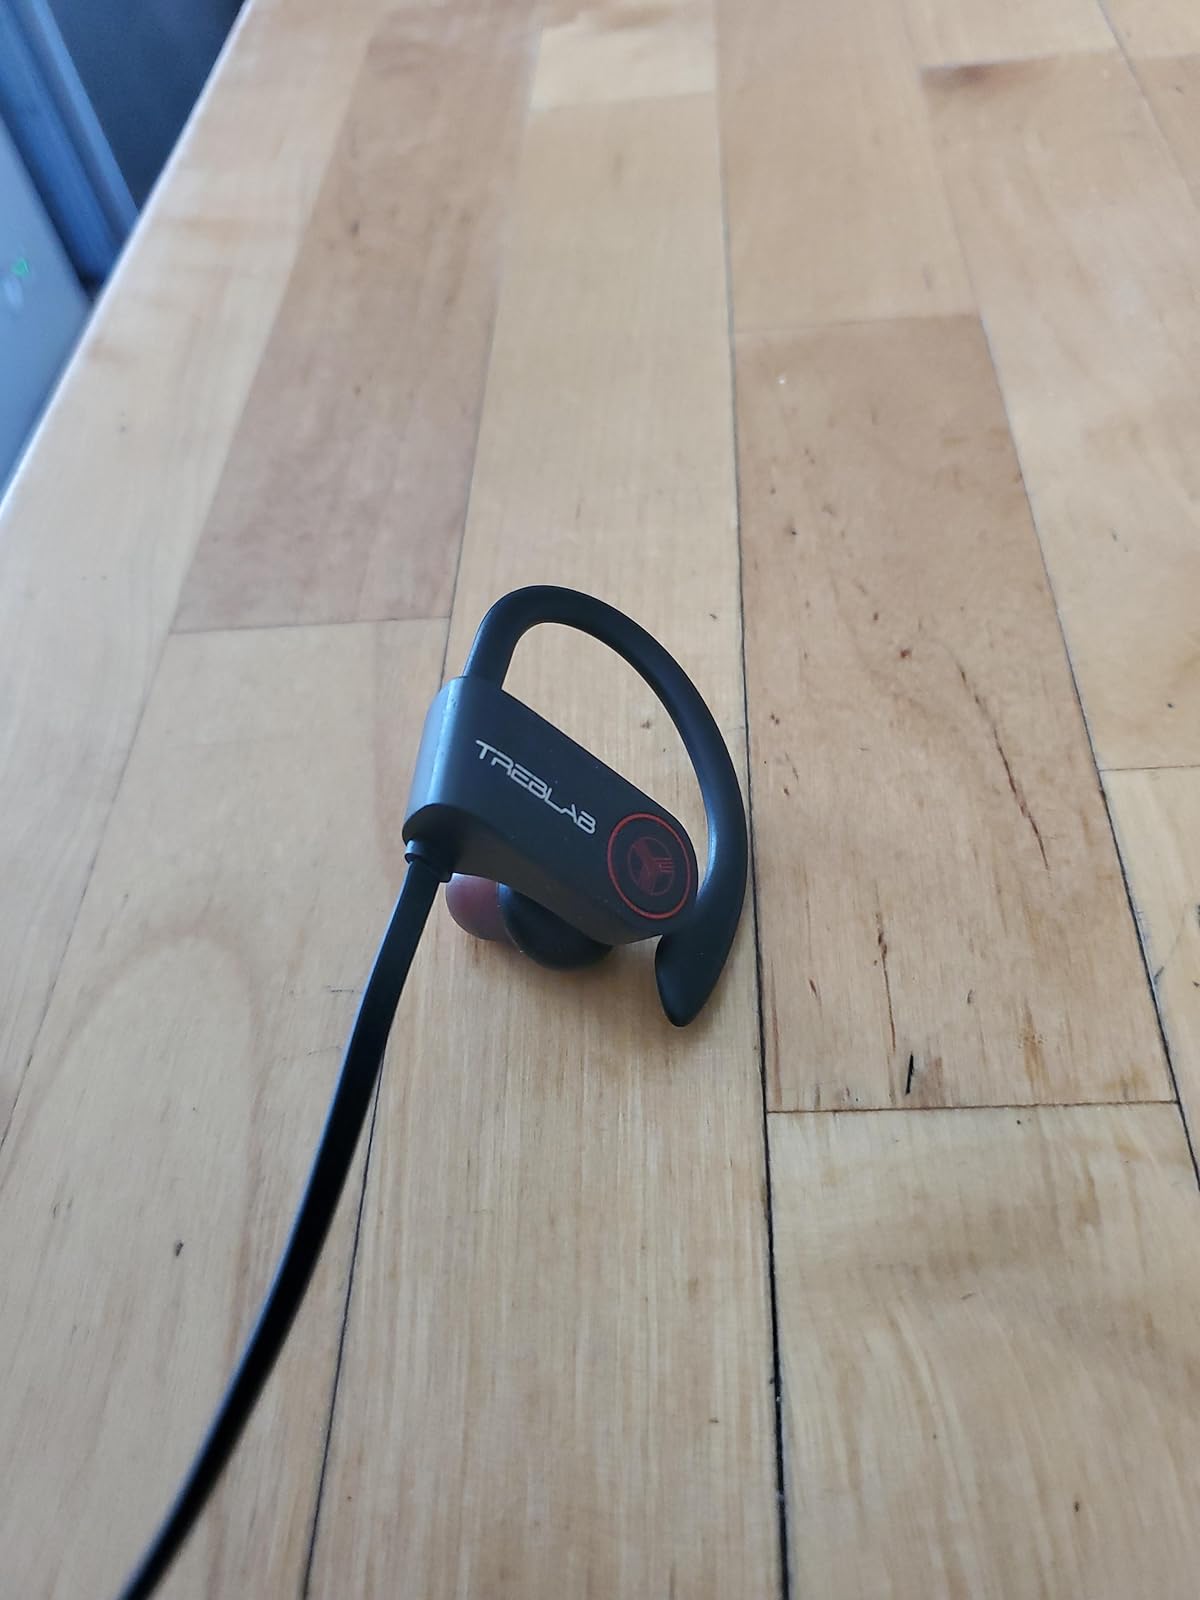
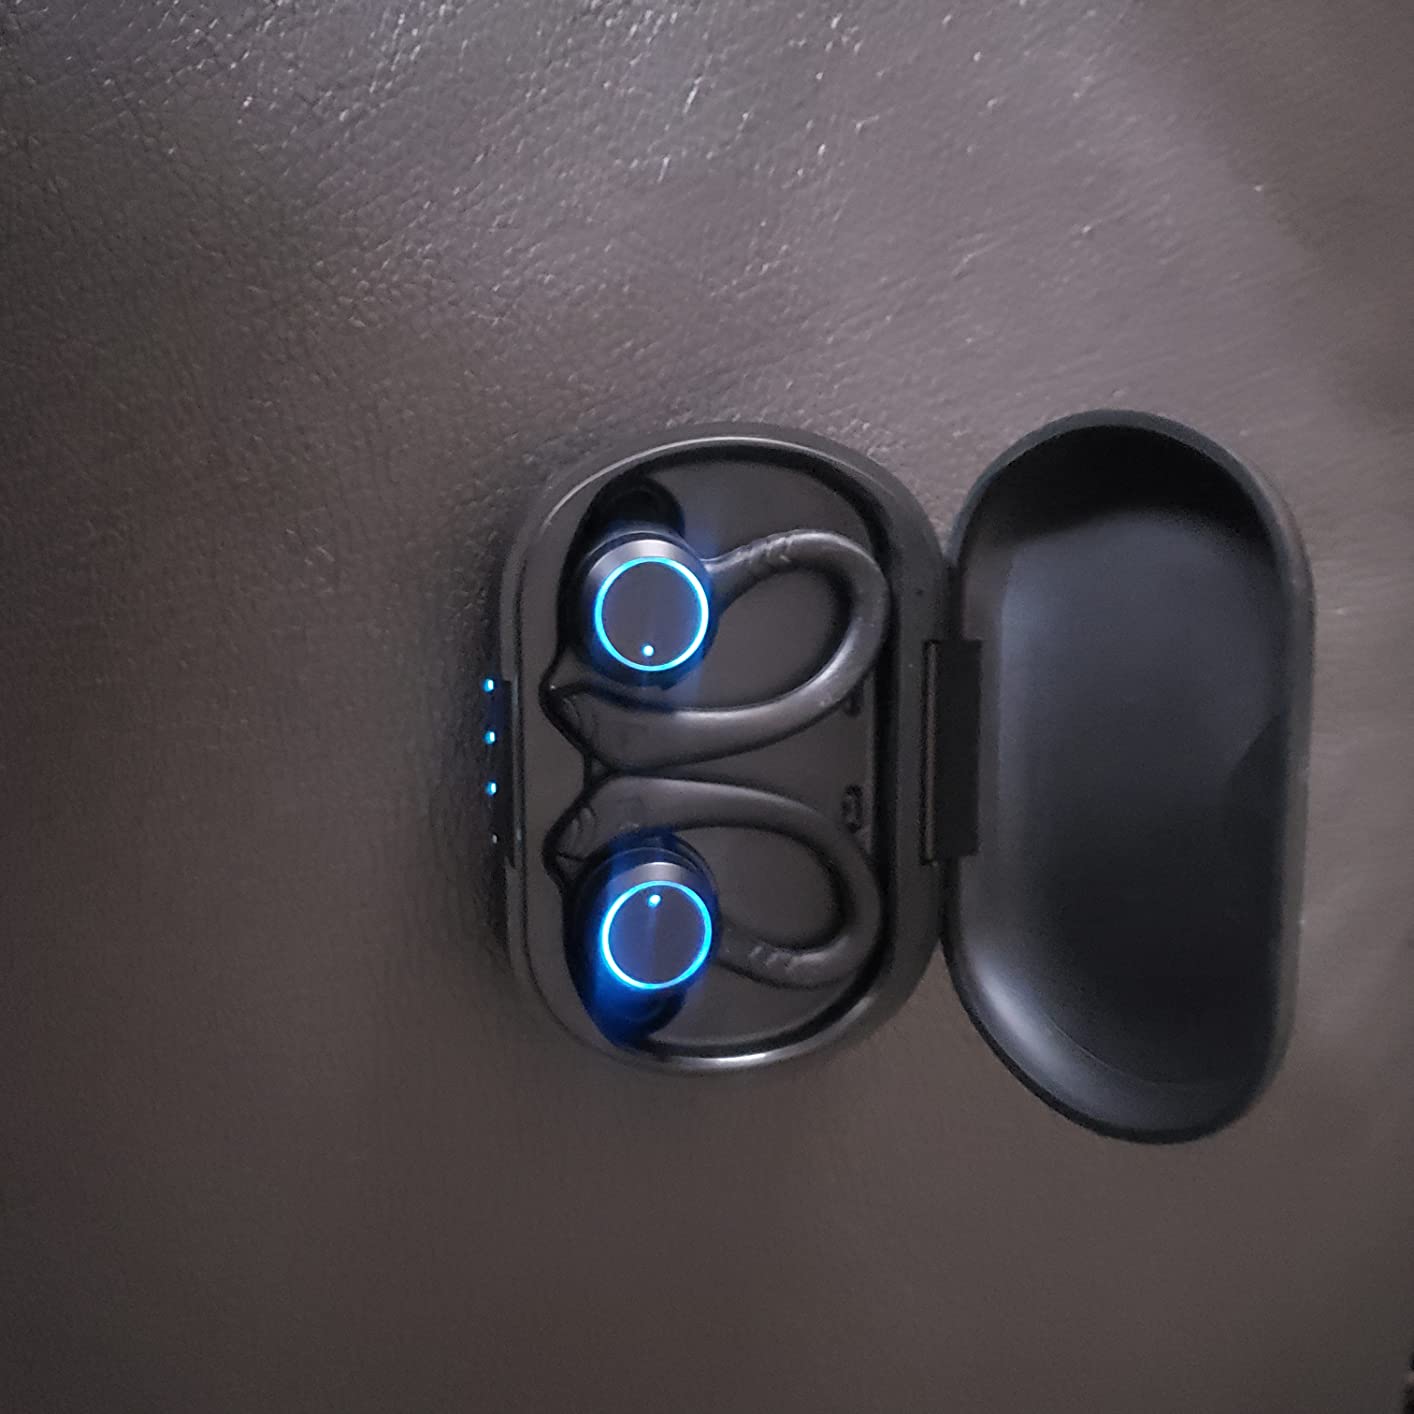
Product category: earbuds
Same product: no